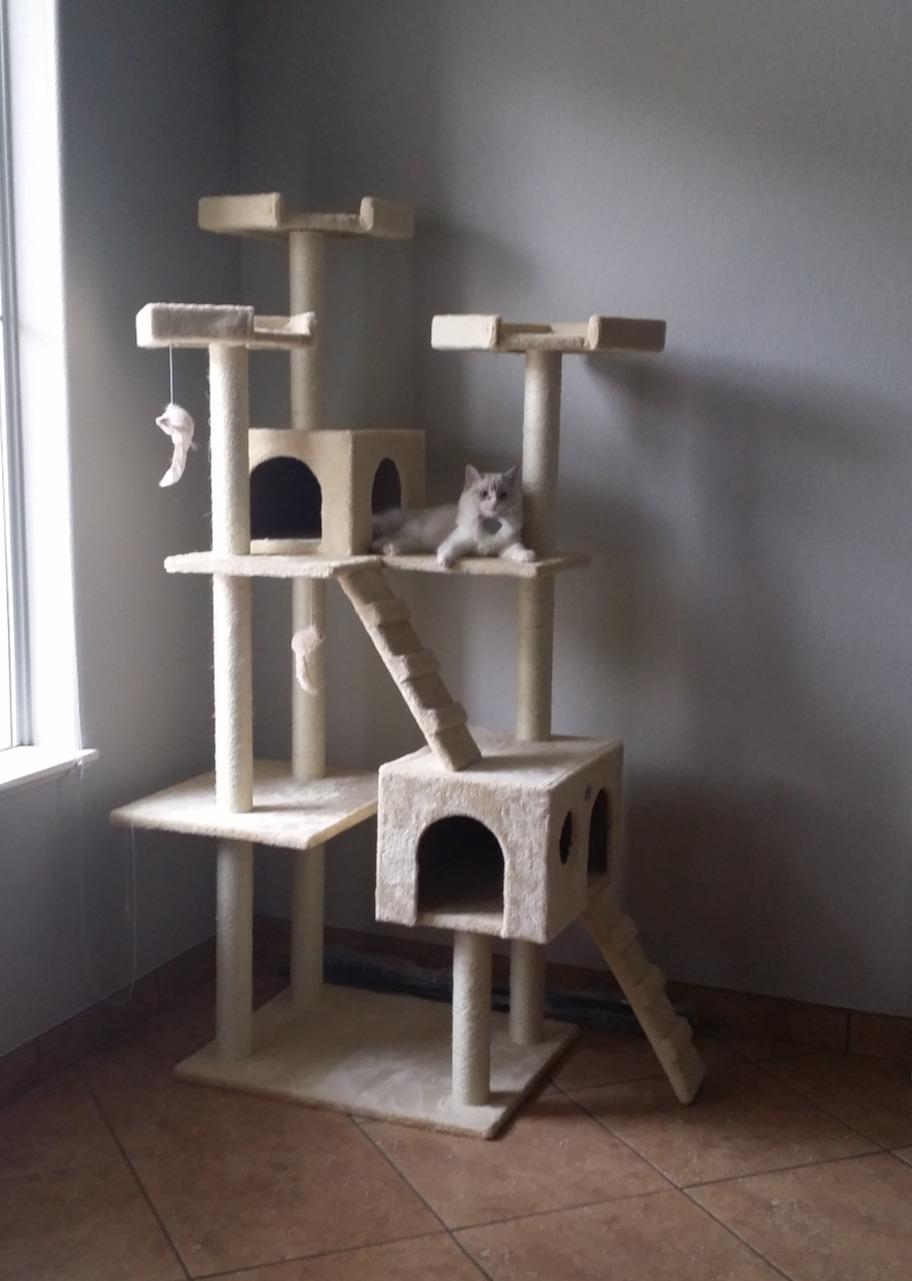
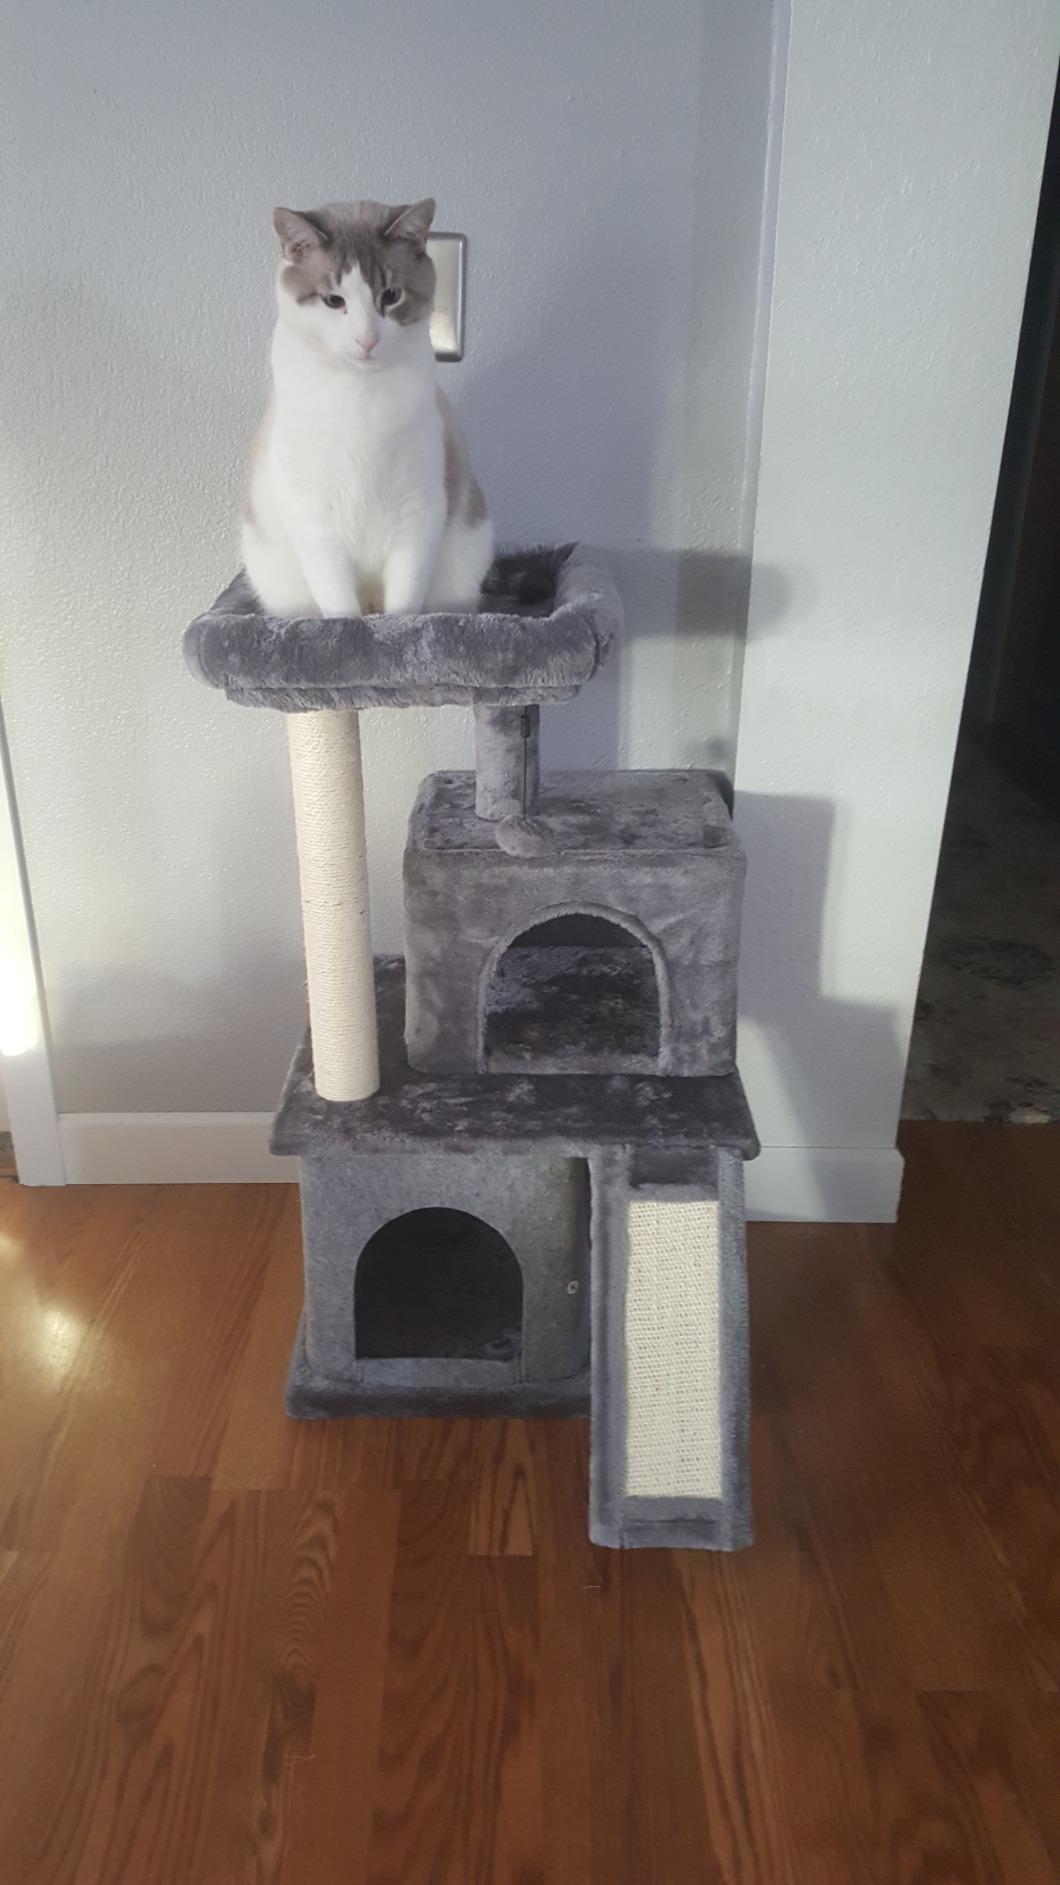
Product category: items_cat tree
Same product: no